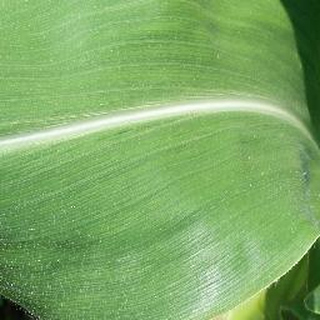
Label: healthy_corn